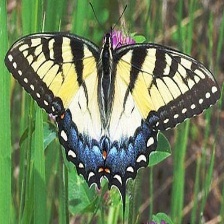
Species: YELLOW SWALLOW TAIL